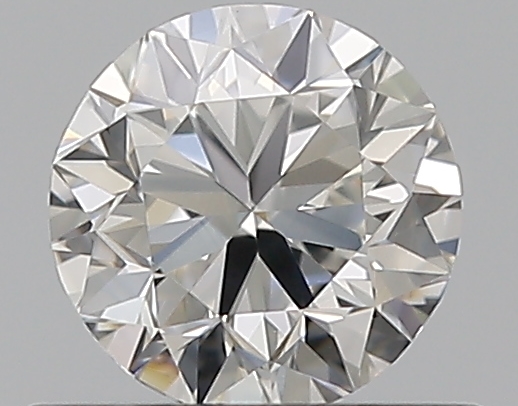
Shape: round
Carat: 0.5
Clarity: VVS2
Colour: G
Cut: VG
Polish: EX
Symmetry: VG
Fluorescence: N
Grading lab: GIA
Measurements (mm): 4.91 x 4.97 x 3.16